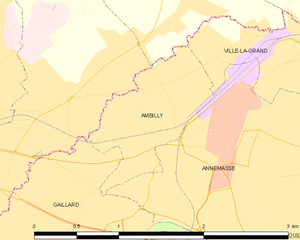
Carte des communes françaises Ambilly